Watch 1505

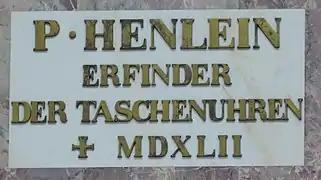
Peter Henlein - Inventor of the watch - Walhalla memorial

Several examinations (micro- and macro-photographic and metallurgical examinations, as well as a 3D computer tomography) were made to proof the authenticity of the watch. The general examinations-result showed that the pomander watch was created by Henlein in the year 1505.